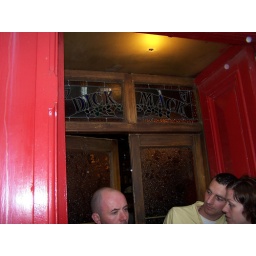
The sign above the door at Dick Mack's Pub.